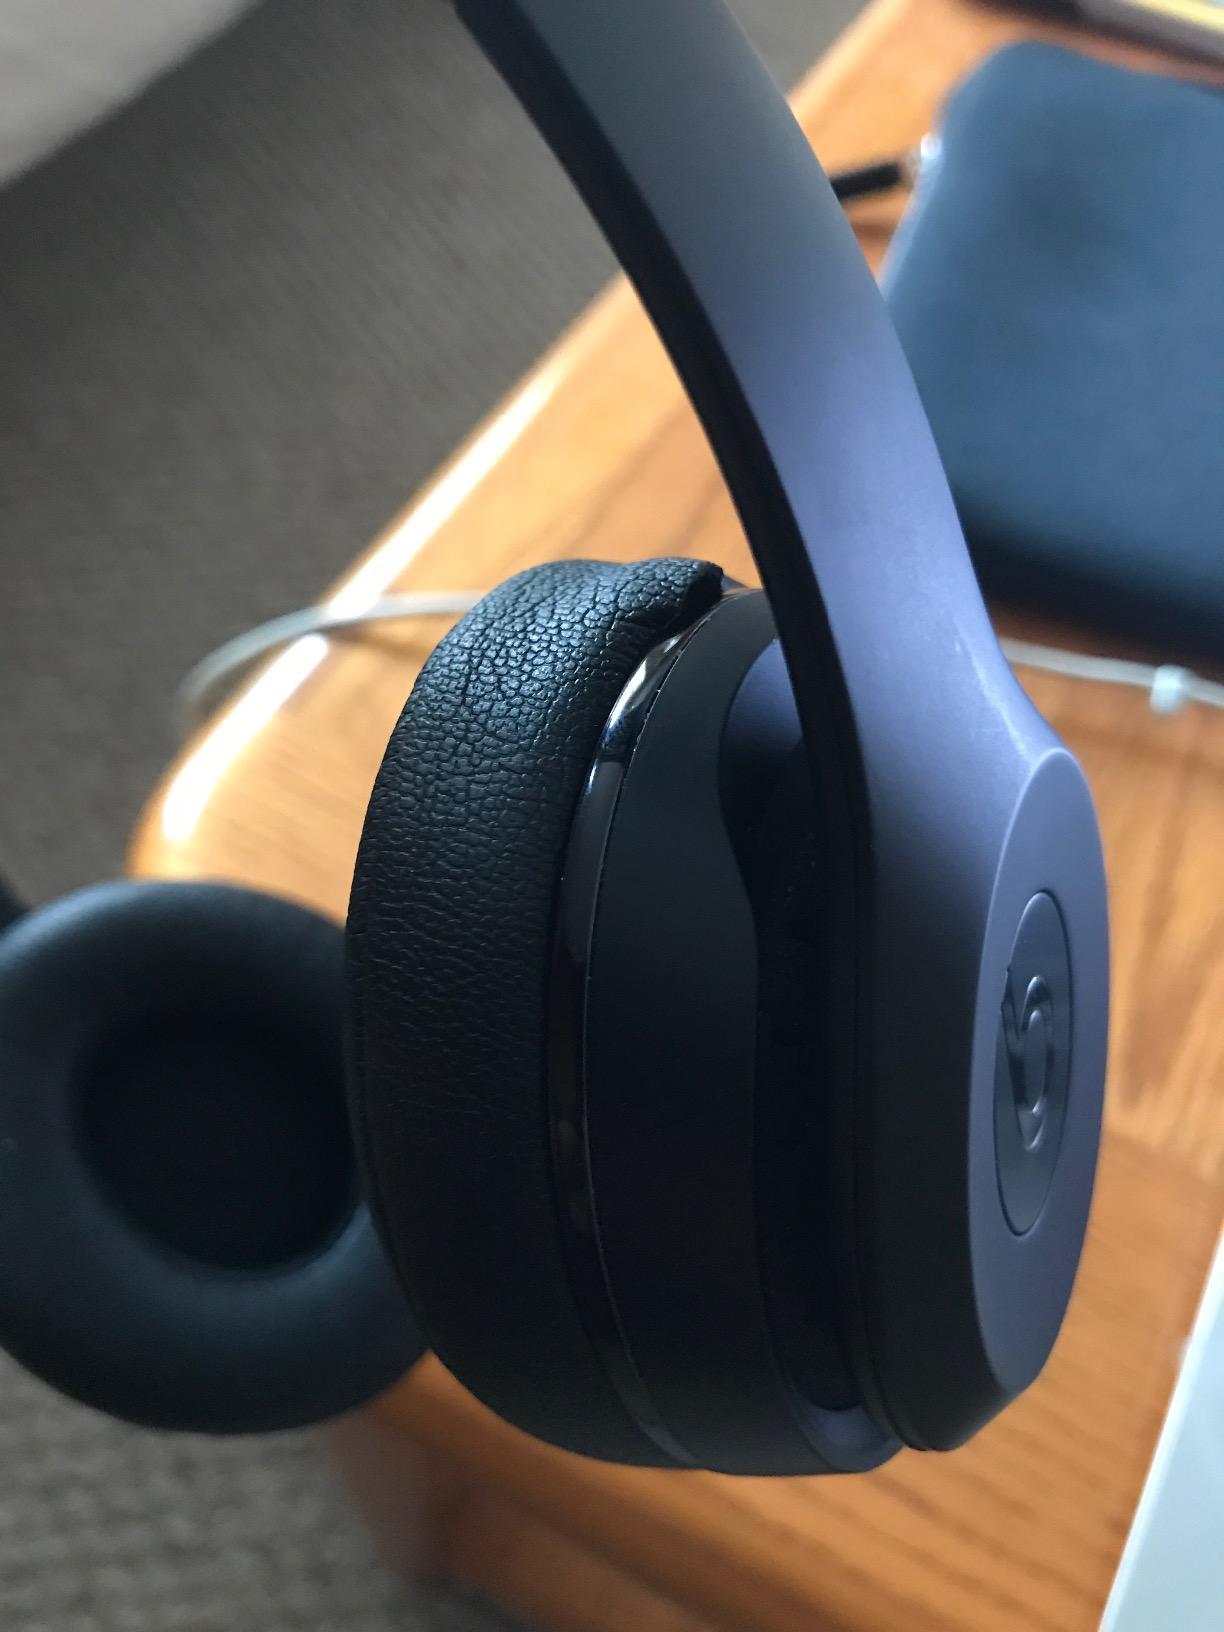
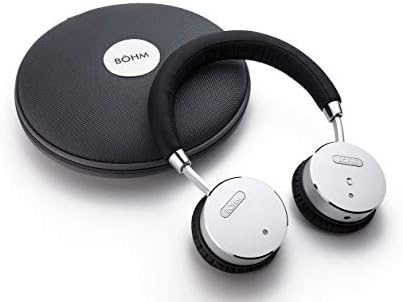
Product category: headphones
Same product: no